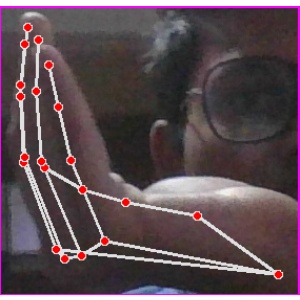
अक्षर: स